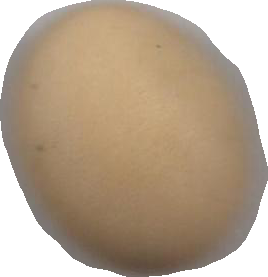
Variety: Dega